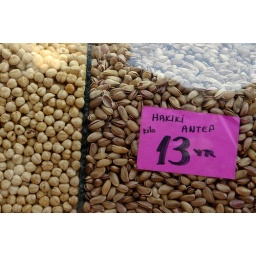
The fruit and veg market in Bursa